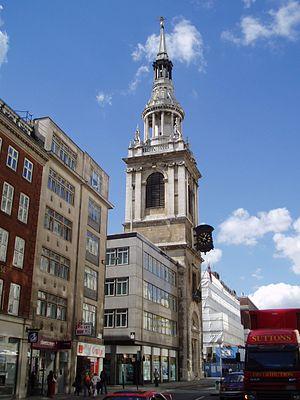
St Mary-le-Bow est une église ancienne de la City à Londres, en dehors de Cheapside. L'église est aussi connue pour ses cloches.